Homemade firearm

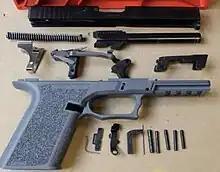
Example of a firearm parts kit regulated by ATF Rule 2021R-05F

The rule was challenged in court by gun advocacy groups, and a U.S. district judge in Texas, Reed O'Connor, ruled in 2023 that the ATF rule exceeded the agency's authority and issued a nationwide injunction blocking the rule. However, the U.S. has appealed to the Fifth Circuit, and O'Connor's injunction was stayed by the U.S. Supreme Court, allowing the rule to go into effect pending further proceedings.